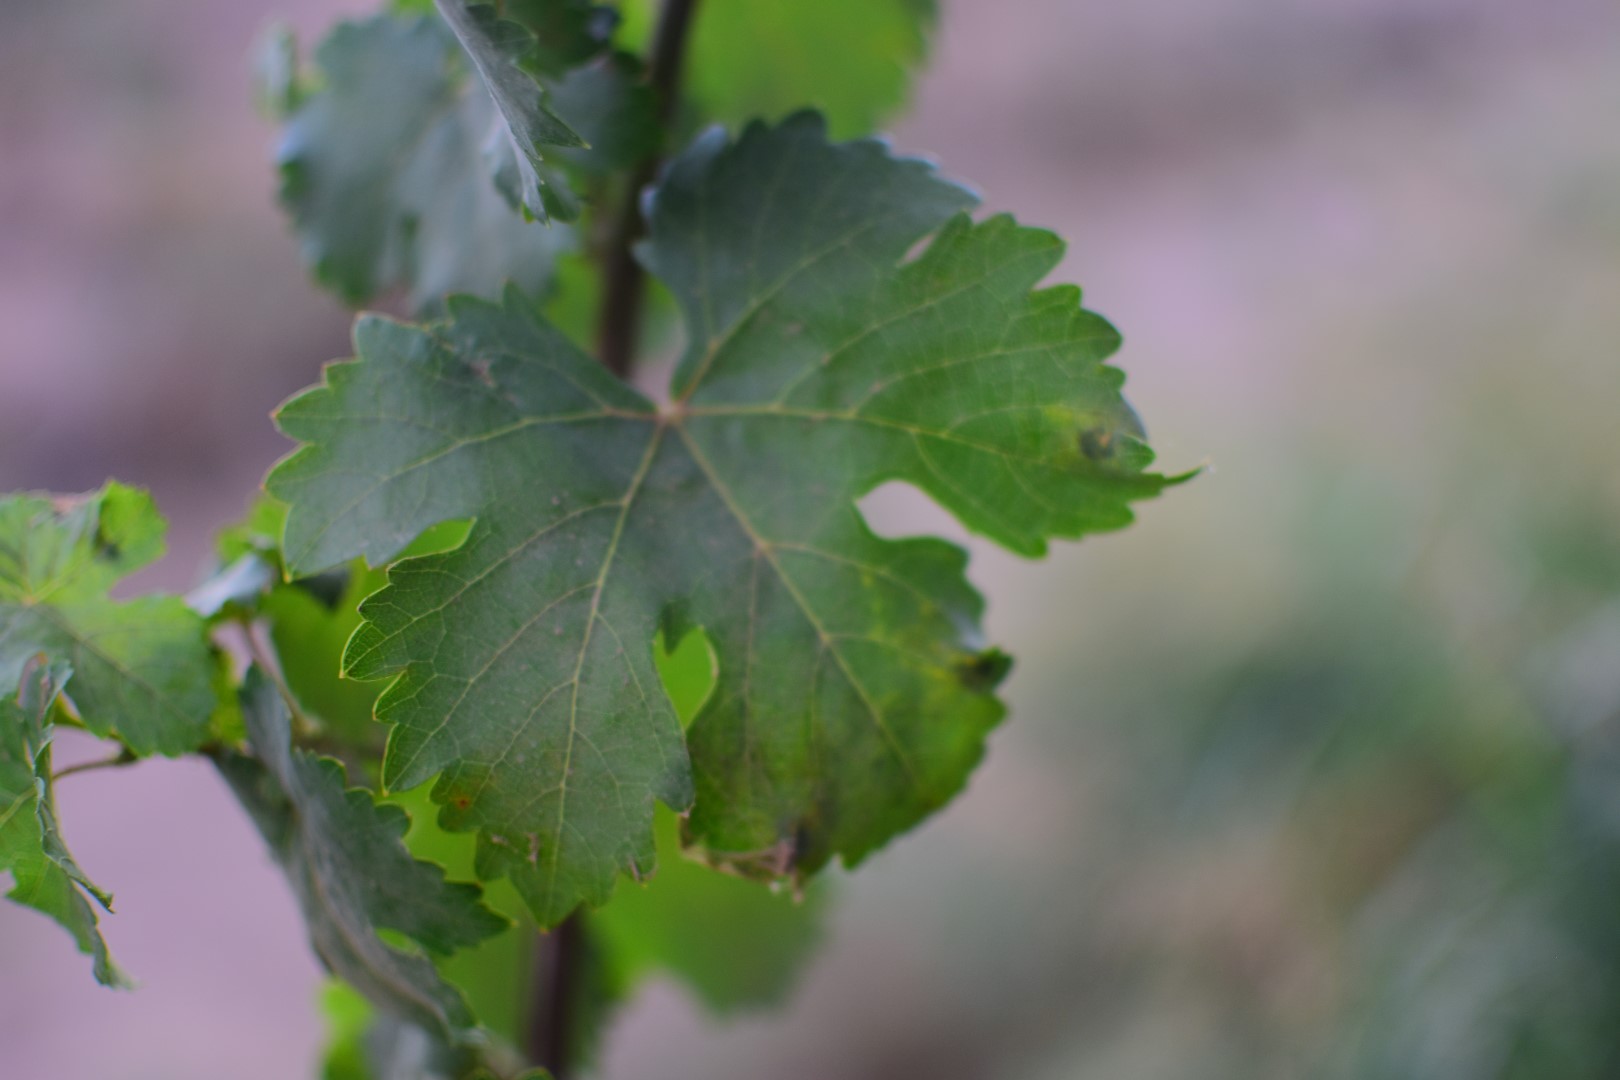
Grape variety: Aswud Balad